2017 South American Beach Soccer League

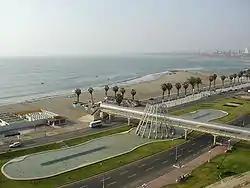
Agua Dulce Beach in Lima, the venue of the North zone event

The North zone regular season event took place in the Peruvian capital of Lima. All matches were hosted in a purpose built arena on "Agua Dulce Beach" in the district of Chorrillos, organised in cooperation with the Peruvian Football Federation.